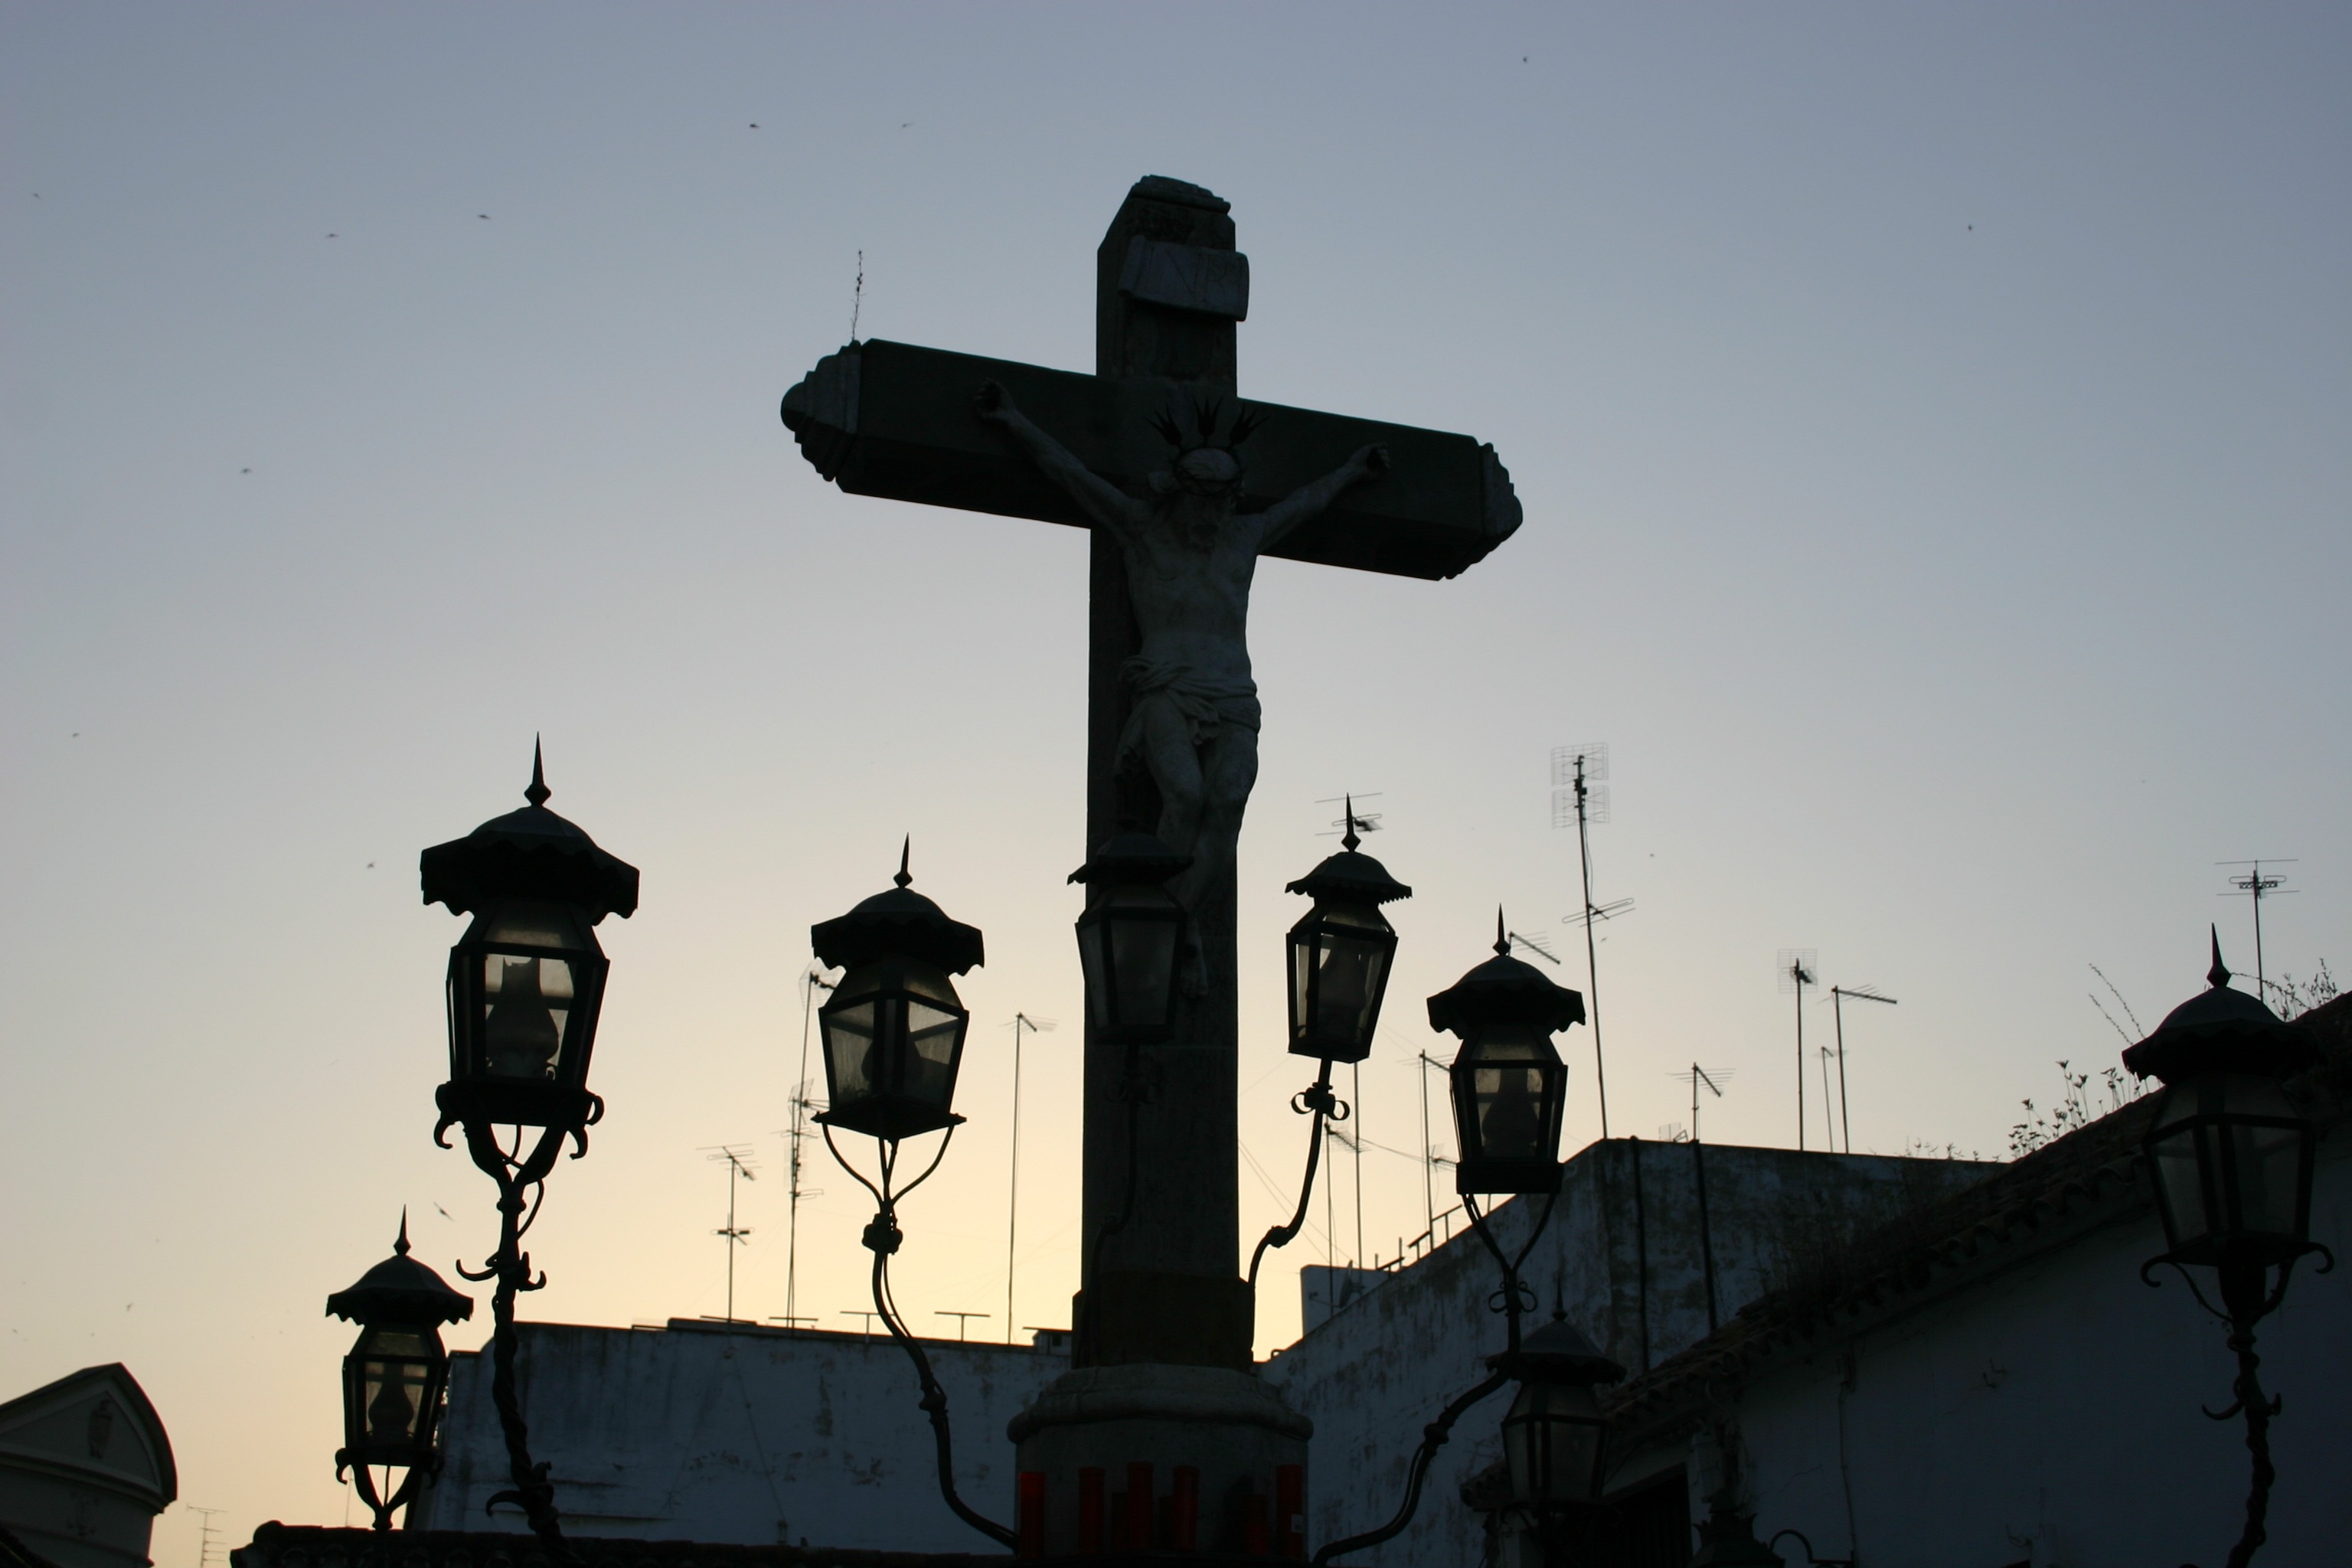
silhouette, monument, statue, symbol, street light, cross, capital, cordoba, christ of the lanterns